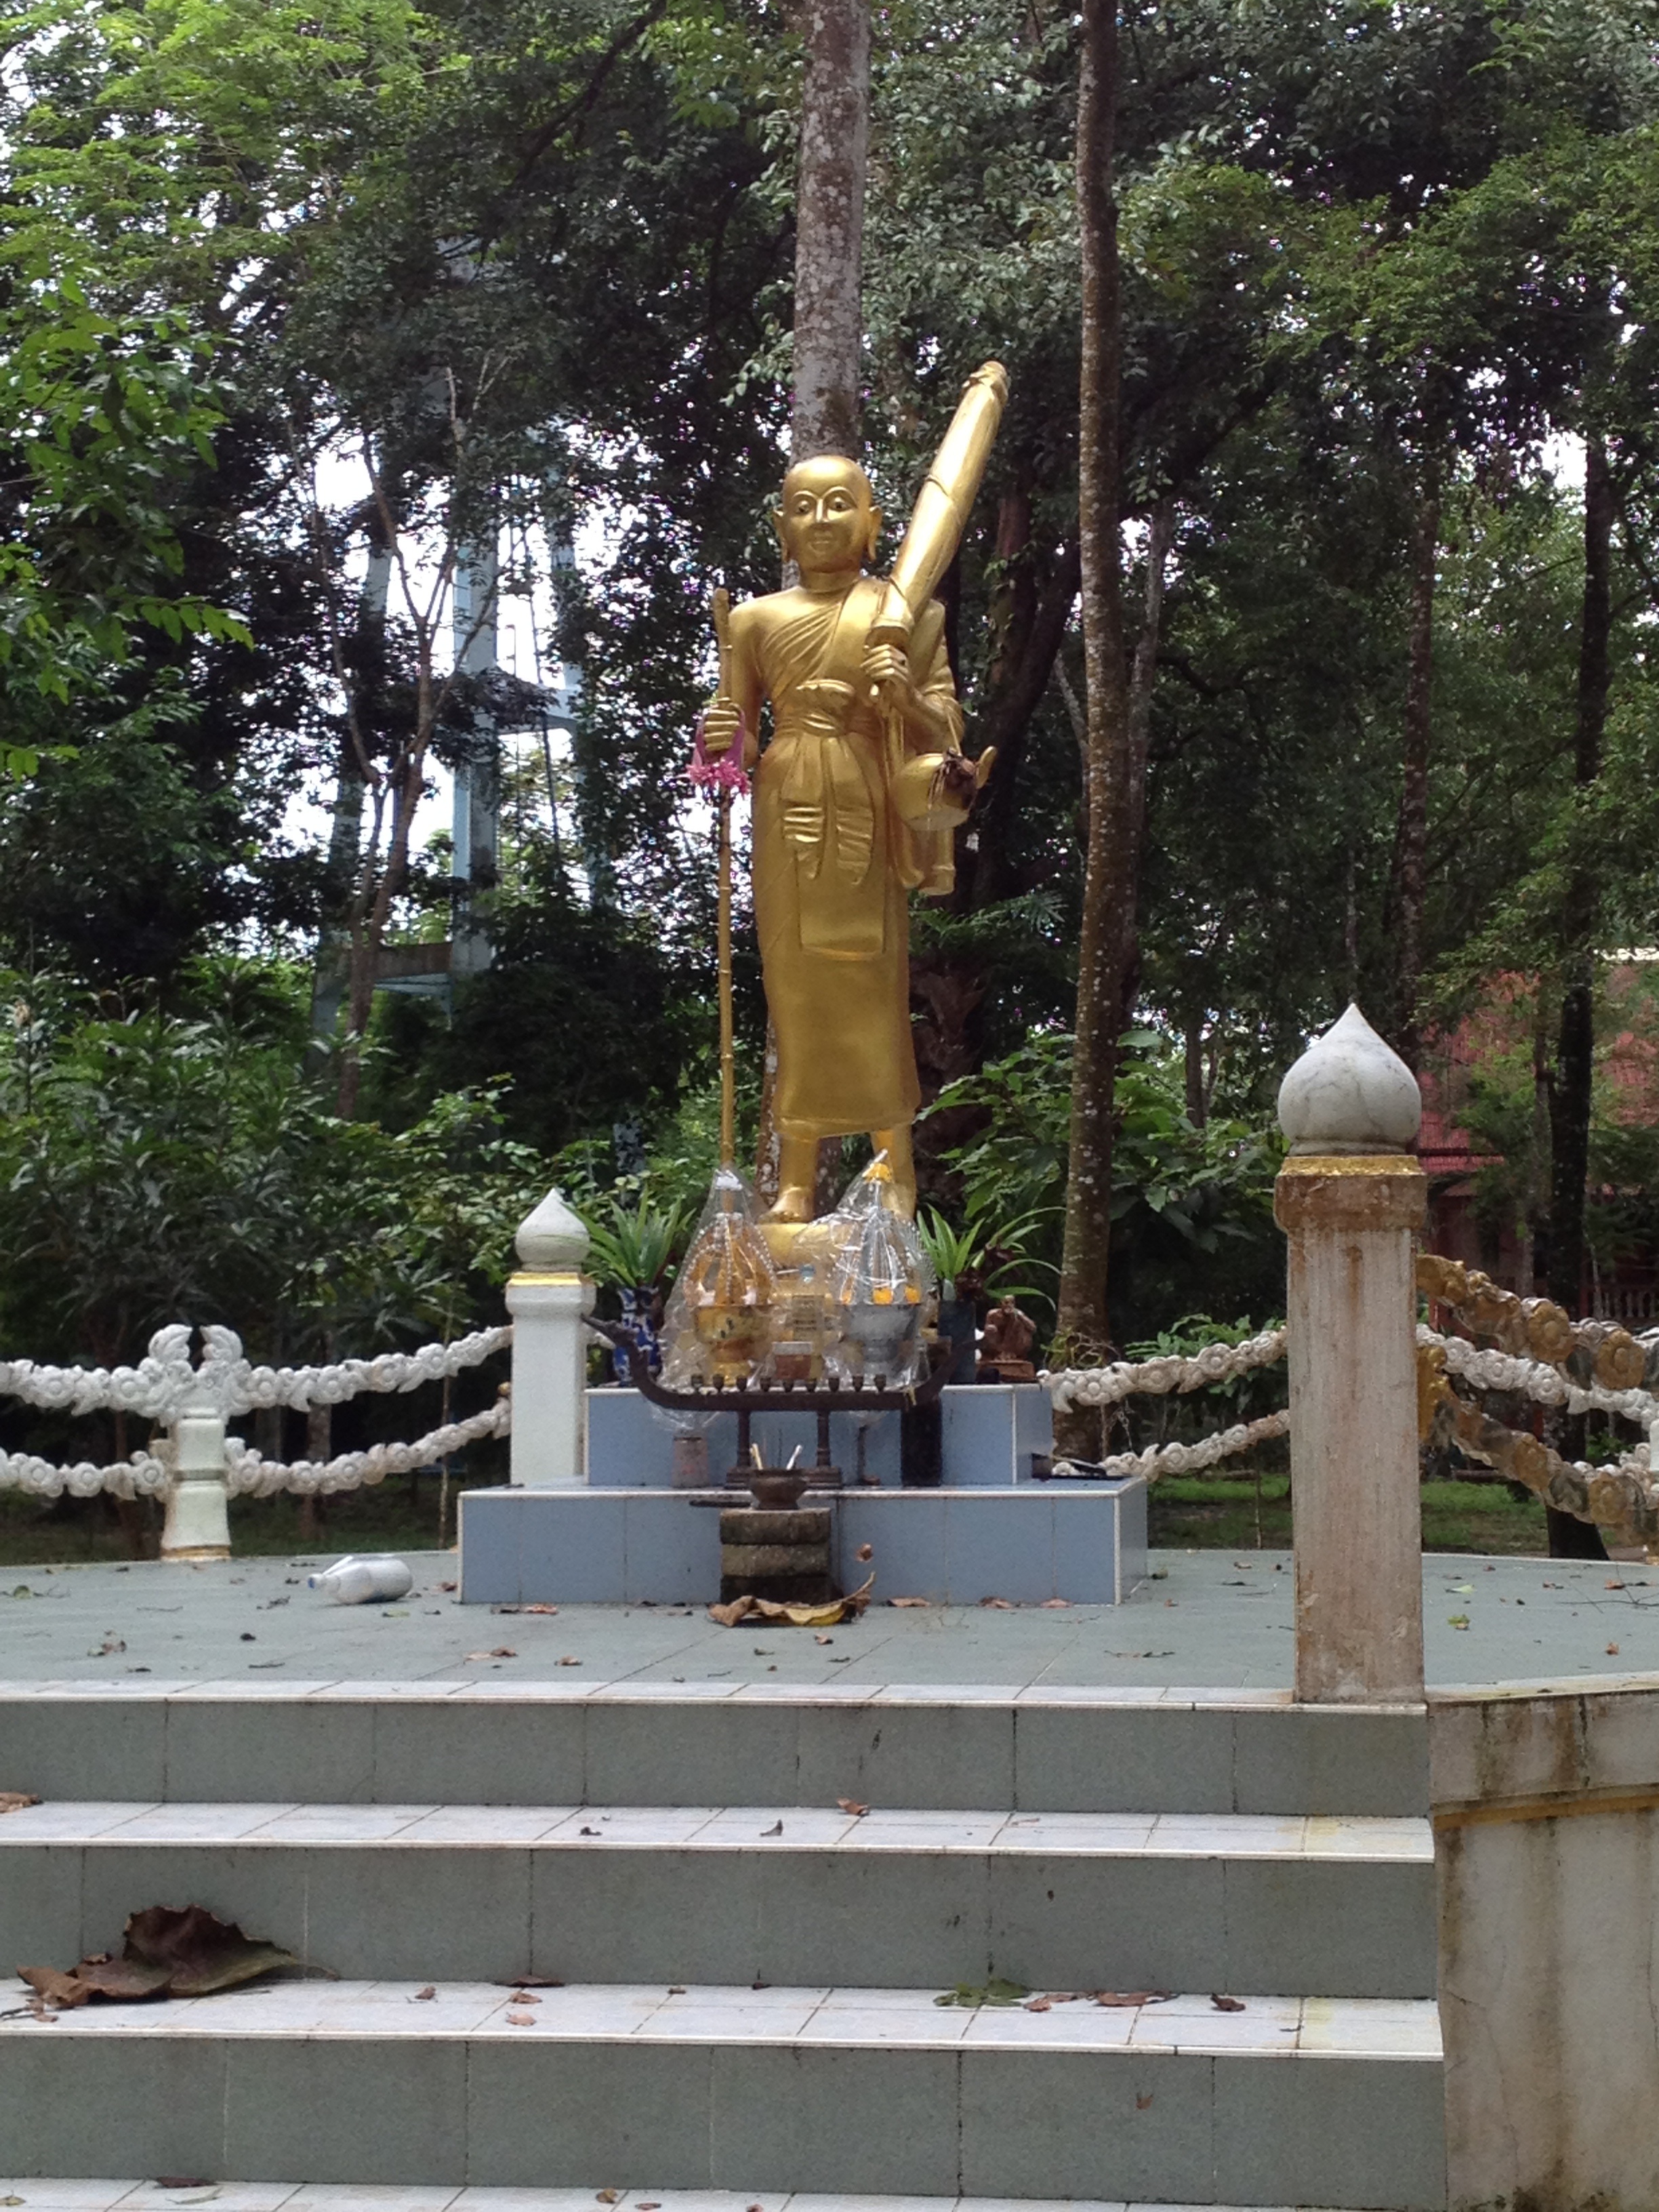
monument, statue, religion, sculpture, memorial, art, temple, shrine, water feature, chanthaburi, buddha summary